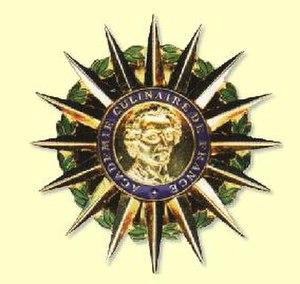
L'Académie culinaire de France est une académie créée en 1883 par le cuisinier suisse Joseph Favre. Elle organise ou participe à des concours, des expositions et des conférences en France ou à l’étranger.
L'histoire de la cuisine française reflète l'évolution de la société française, et particulièrement celle de son élite. Elle connait sa période la plus faste au XIXᵉ siècle et influence mondialement la gastronomie.
Marie-Antoine dit Antonin Carême est un pâtissier et un chef français né le 8 juin 1784 à Paris où il meurt le 12 janvier 1833.